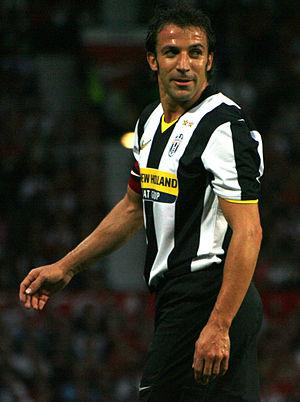
Didier Deschamps, né le 15 octobre 1968 à Bayonne, est un footballeur international et entraîneur français.